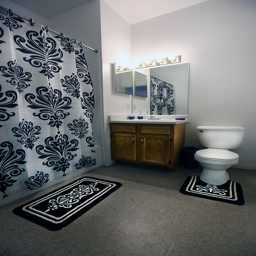
A toilet with a couple of floor mats near them.
a toilet and a sink in some kind of small room
A bathroom with bath mats that match the shower curtain.
A bathroom is shown with black and white decor.
A clean bathroom with a nice shower curtain and toilet